Stolen Generations

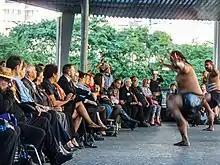
The Lord Mayor's National Sorry Day in Brisbane, May 26, 2016, honoring Aboriginal culture and commemorating mistreatment of Indigenous Australians

The "Aboriginal Protection Act 1869" (Vic) included the earliest legislation to authorise child removal from Aboriginal parents. The Central Board for the Protection of Aborigines had been advocating such powers since 1860. Passage of the Act gave the colony of Victoria a wide suite of powers over Aboriginal and "half-caste" persons, including the forcible removal of children, especially "at-risk" girls. Through the late 19th and early 20th century, similar policies and legislation were adopted by other states and territories, such as the "Aboriginals Protection and Restriction of the Sale of Opium Act 1897" (Qld), the "Aboriginals Ordinance 1918" (NT), the "Aborigines Act 1934" (SA), and the "1936 Native Administration Act" (WA).